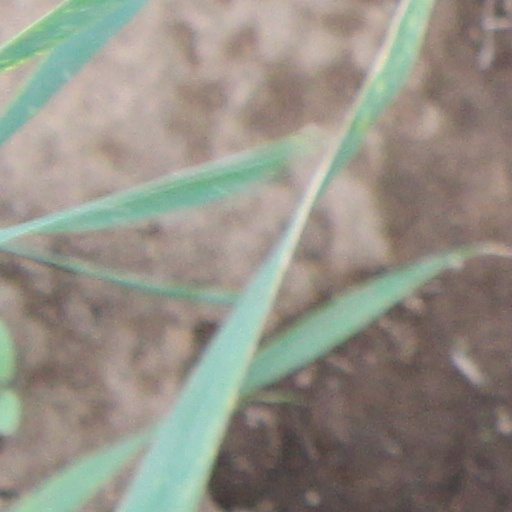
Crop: wheat